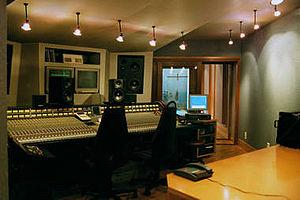
Salle de contrôle du studio Synsounds à Bruxelles, équipé d'une table de mixage et d'enceintes.
Back to Breizh est le vingtième album original d'Alan Stivell et son seizième album studio, paru le 17 avril 2000 chez Dreyfus. Il représente une synthèse de la musique du harpiste, avec des côtés traditionnels, l'écriture de textes actuels et des expérimentations, entre la musique pop rock, new age et électronique. La fusion de sonorités contemporaines conserve néanmoins une plus grande place aux accents acoustiques et à la harpe celtique en tant qu'instrument électrique.